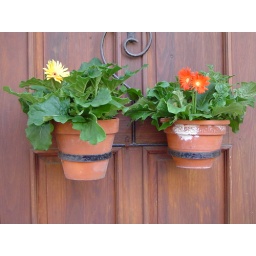
There is a lot of doorway and balcony pride in Montreal - lots of plants everywhere